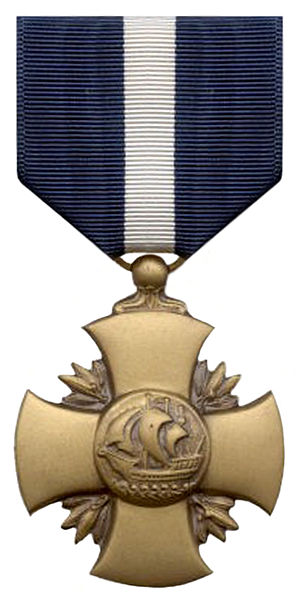
Navy Cross
Navy Cross er en militær udmærkelse fra USA. Den blev indstiftet 4. februar 1919 til belønning af personel som tjenestegør i USA's flåde og som udmærker sig i kamp ved ekstraordinært heltemod i operationer mod fjenden. For personel i USA's flåde, Marineinfanteri og Kystvagten rangerer Navy Cross som den næststørste udmærkelse i udmærkelsessystemet i USA's forsvar, tilsvarende Distinguished Service Cross og Air Force Cross i andre forsvarsgrene, men efter Medal of Honor.